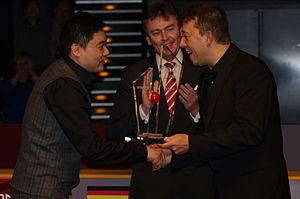
Les Masters d'Allemagne de snooker 2014 sont un tournoi de snooker professionnel comptant pour la saison 2013-2014 de snooker. Il s'est déroulé du 29 janvier au 2 février 2014 au Tempodrom de Berlin.